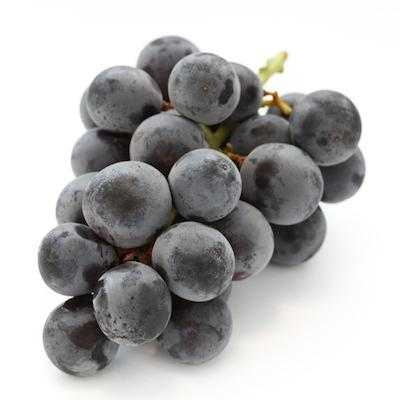
Label: Grapes